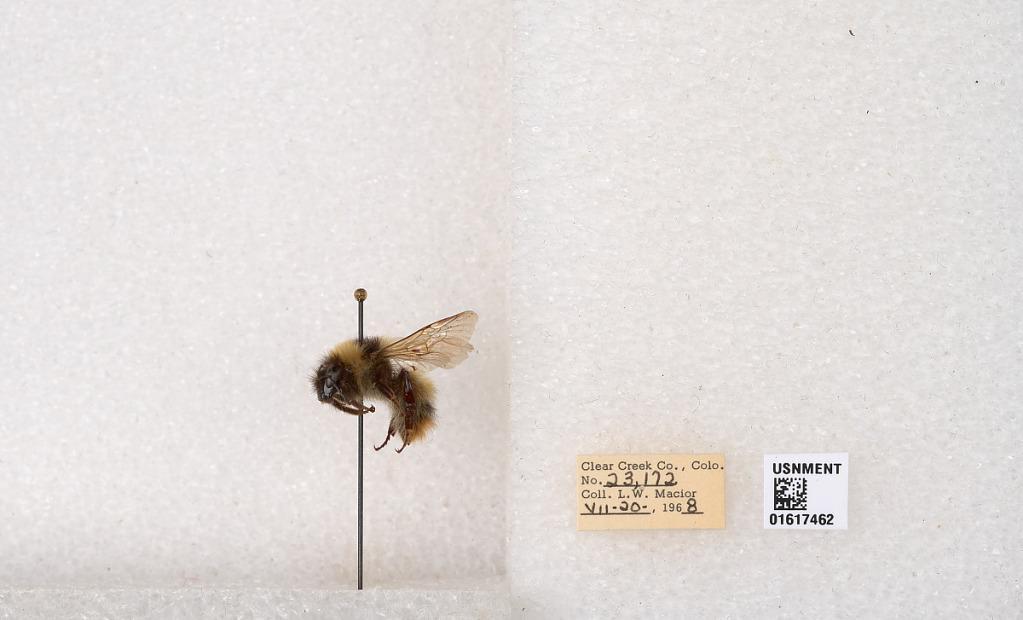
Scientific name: Bombus kirbyellus
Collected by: L. Macior
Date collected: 1968-7-20
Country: United States
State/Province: Colorado
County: Clear Creek
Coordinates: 39.6891, -105.644